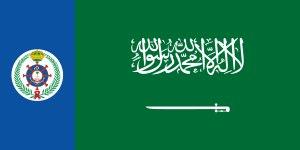
Le drapeau de l'Arabie saoudite est le drapeau d'État et de guerre du Royaume d'Arabie saoudite. Il fut imaginé en 1926, la forme ayant été assez peu modifiée par la suite.